Public transport

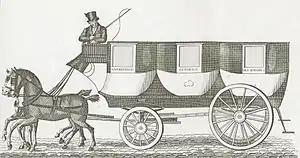
An omnibus design from 1828, Paris

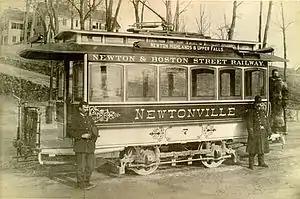
A Newton and Boston Street Railway trolley car in Newton, Massachusetts

Conveyances designed for public hire are as old as the first ferry service. The earliest public transport was water transport. Ferries appear in Greek mythology writings. The mystical ferryman Charon had to be paid and would only then take passengers to Hades.